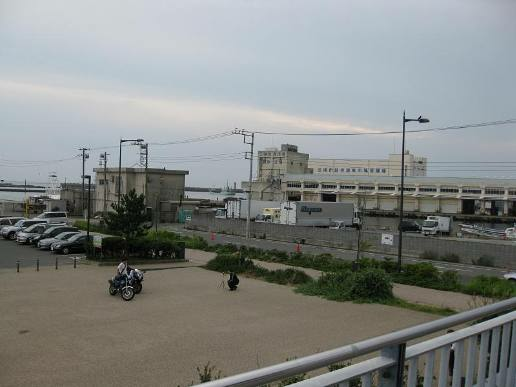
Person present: No